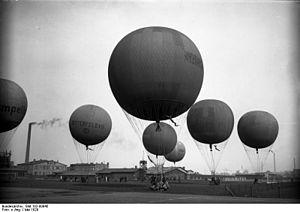
Un aérostat est un aéronef dont la sustentation est assurée principalement par une force aérostatique, la poussée d'Archimède, contrairement aux aérodynes, dits « plus lourds que l'air », qui utilisent la portance aérodynamique de leur voilure. Cette catégorie d'aéronefs, parfois appelés « plus léger que l'air », inclut les ballons et les dirigeables. Le pilote d'un aérostat est un aéronaute, le terme « aérostier » désignant plus spécifiquement un aéronaute militaire.